Cranbury Park

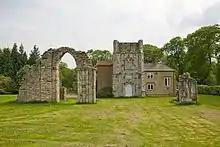
The Castle, Cranbury Park. Built from fragments of the north transept of Netley Abbey moved to Cranbury Park in the 1760s.

In 1770, Thomas purchased the City Cross (also known as the Buttercross) from the Corporation of Winchester, intending to have it re-erected at Cranbury. When his workmen arrived to dismantle the cross, they were prevented from doing so by the people of the city, who "organised a small riot", and they were forced to abandon their task. The agreement with the city was cancelled and Dummer erected a lath and plaster facsimile, which stood in the park for about sixty years before it was destroyed by the weather.